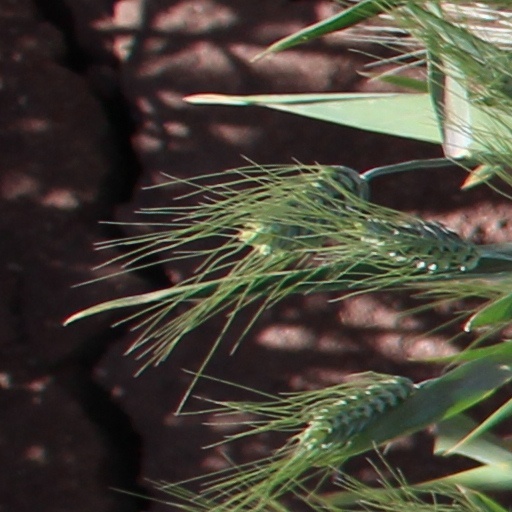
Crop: wheat